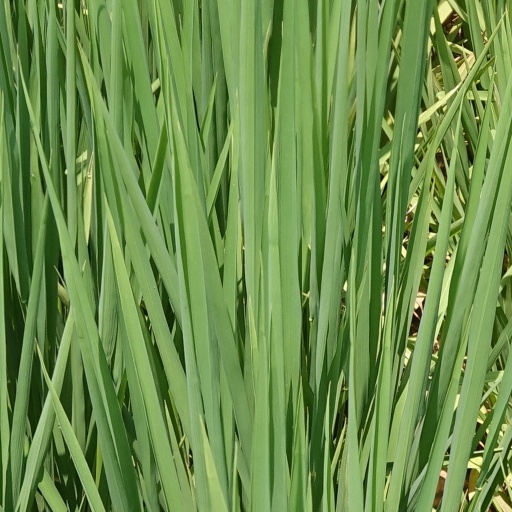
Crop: rice